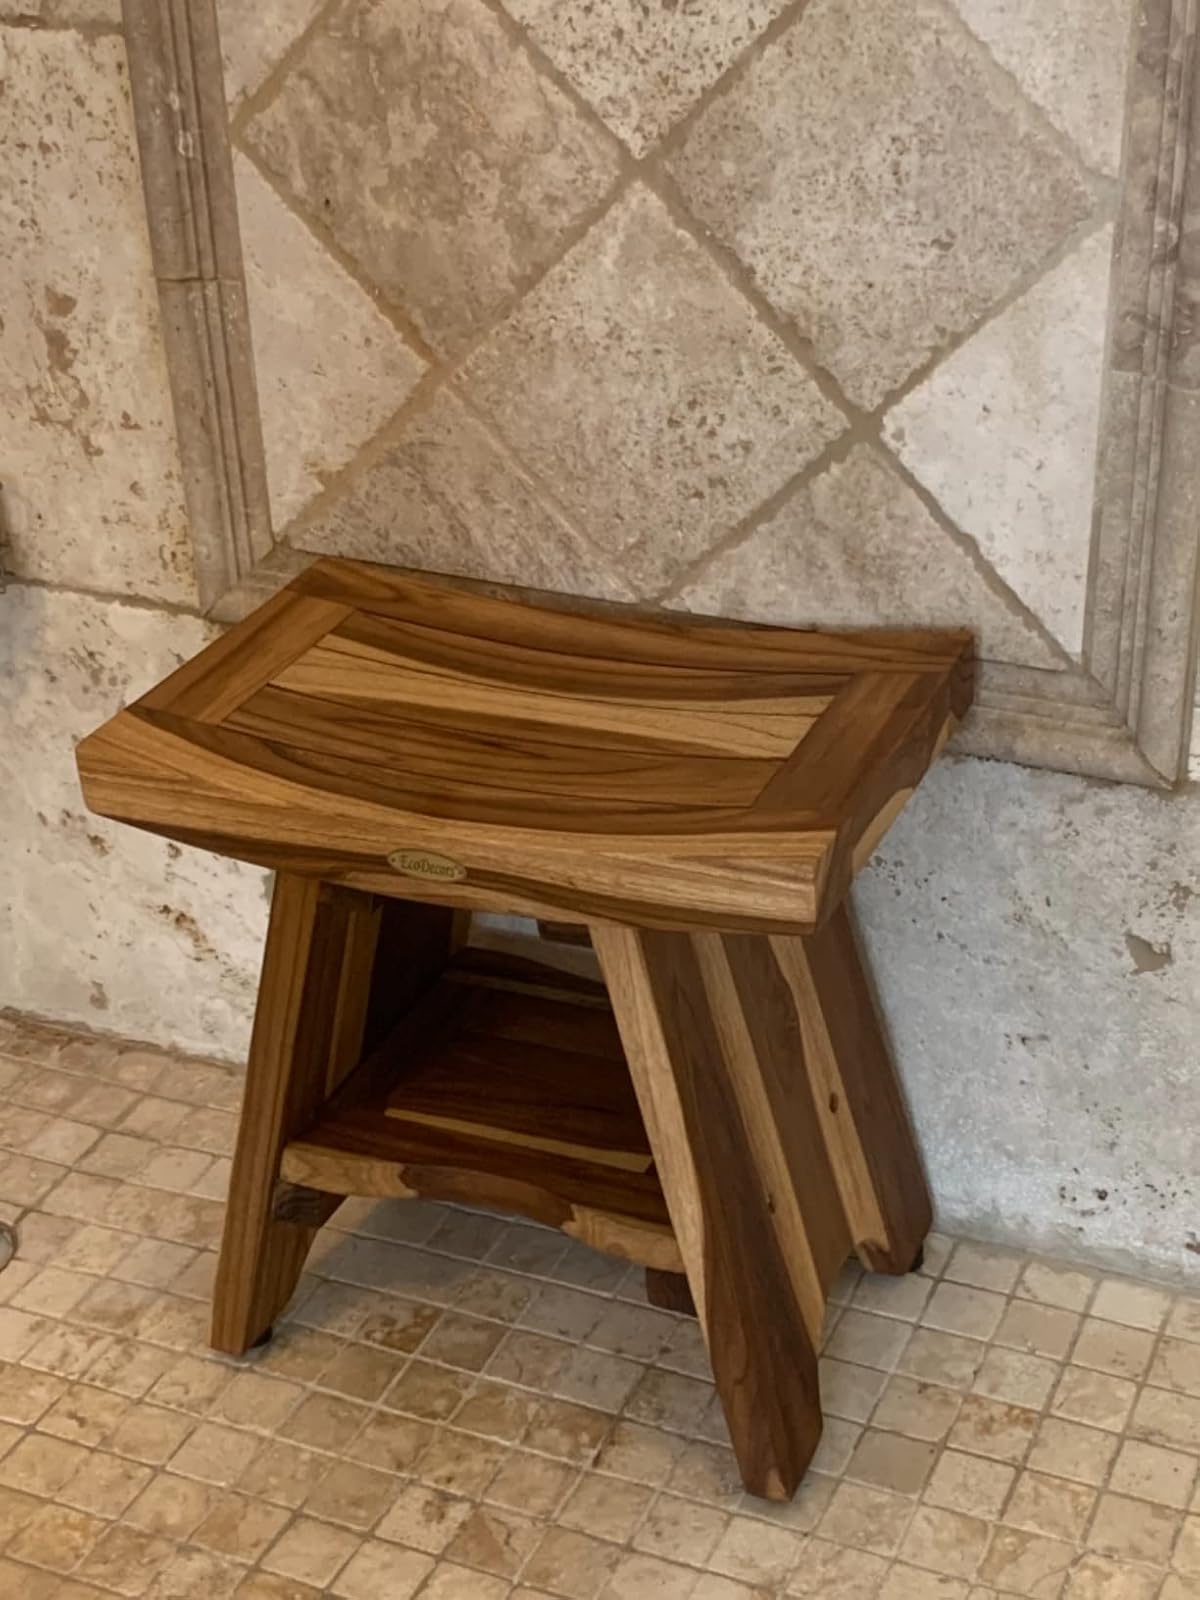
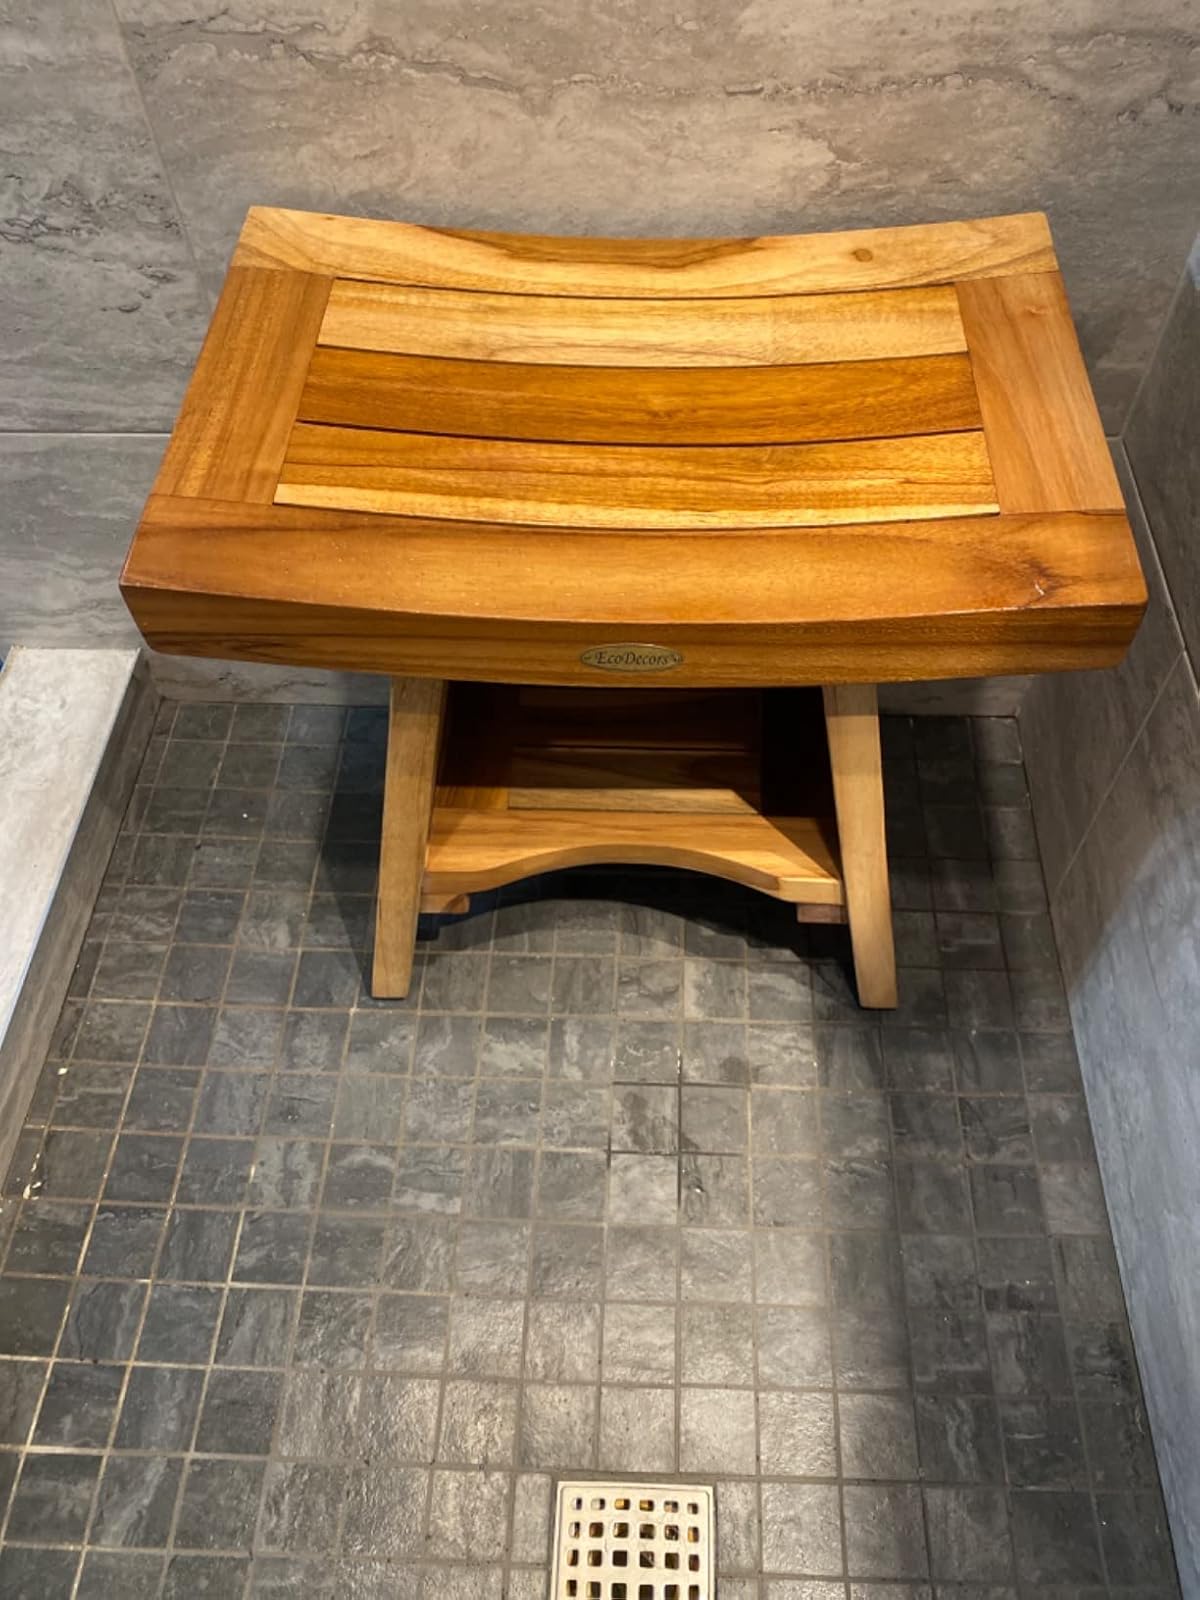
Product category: stool
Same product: yes